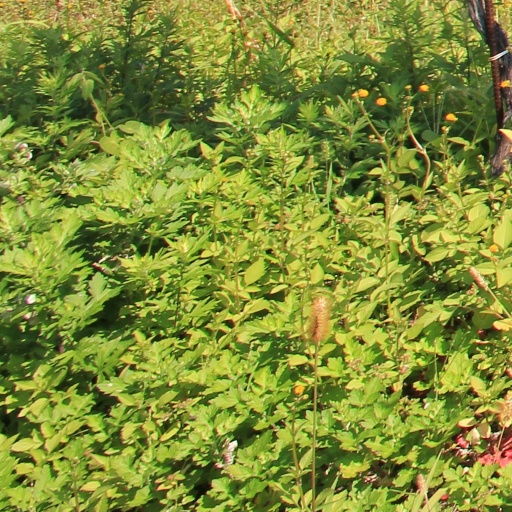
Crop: grape